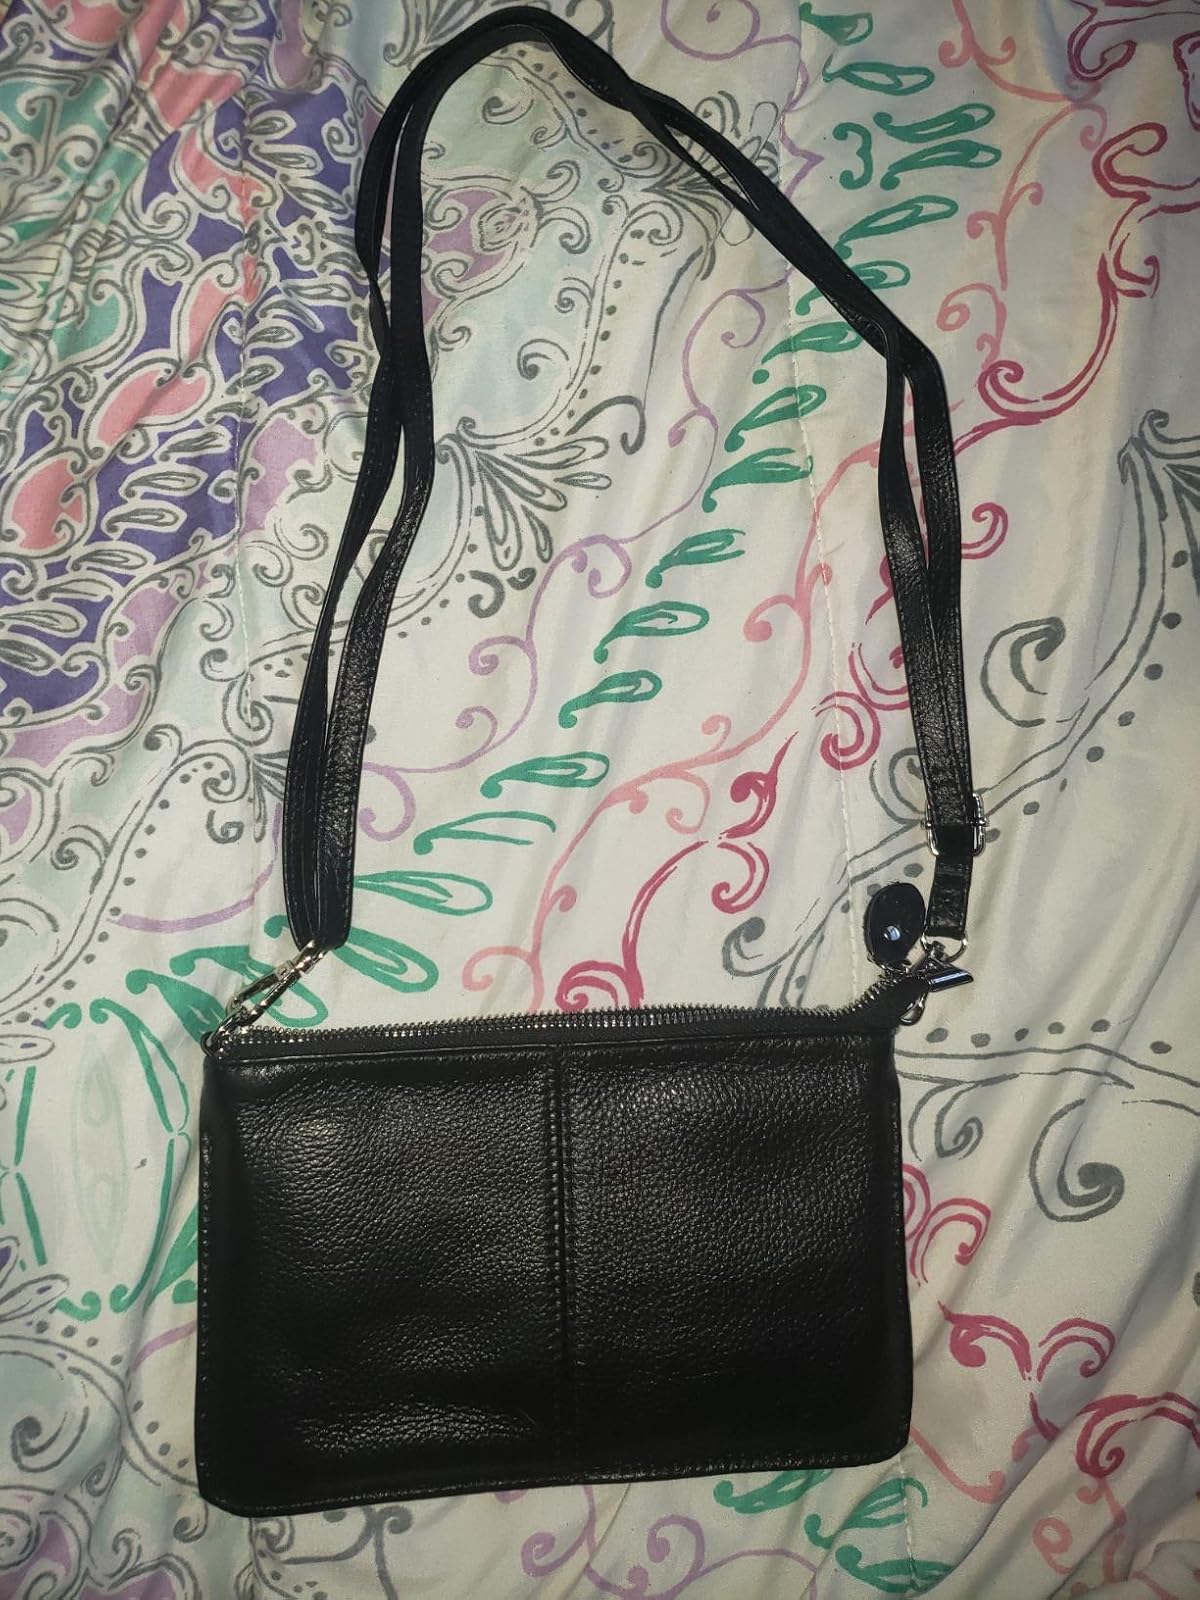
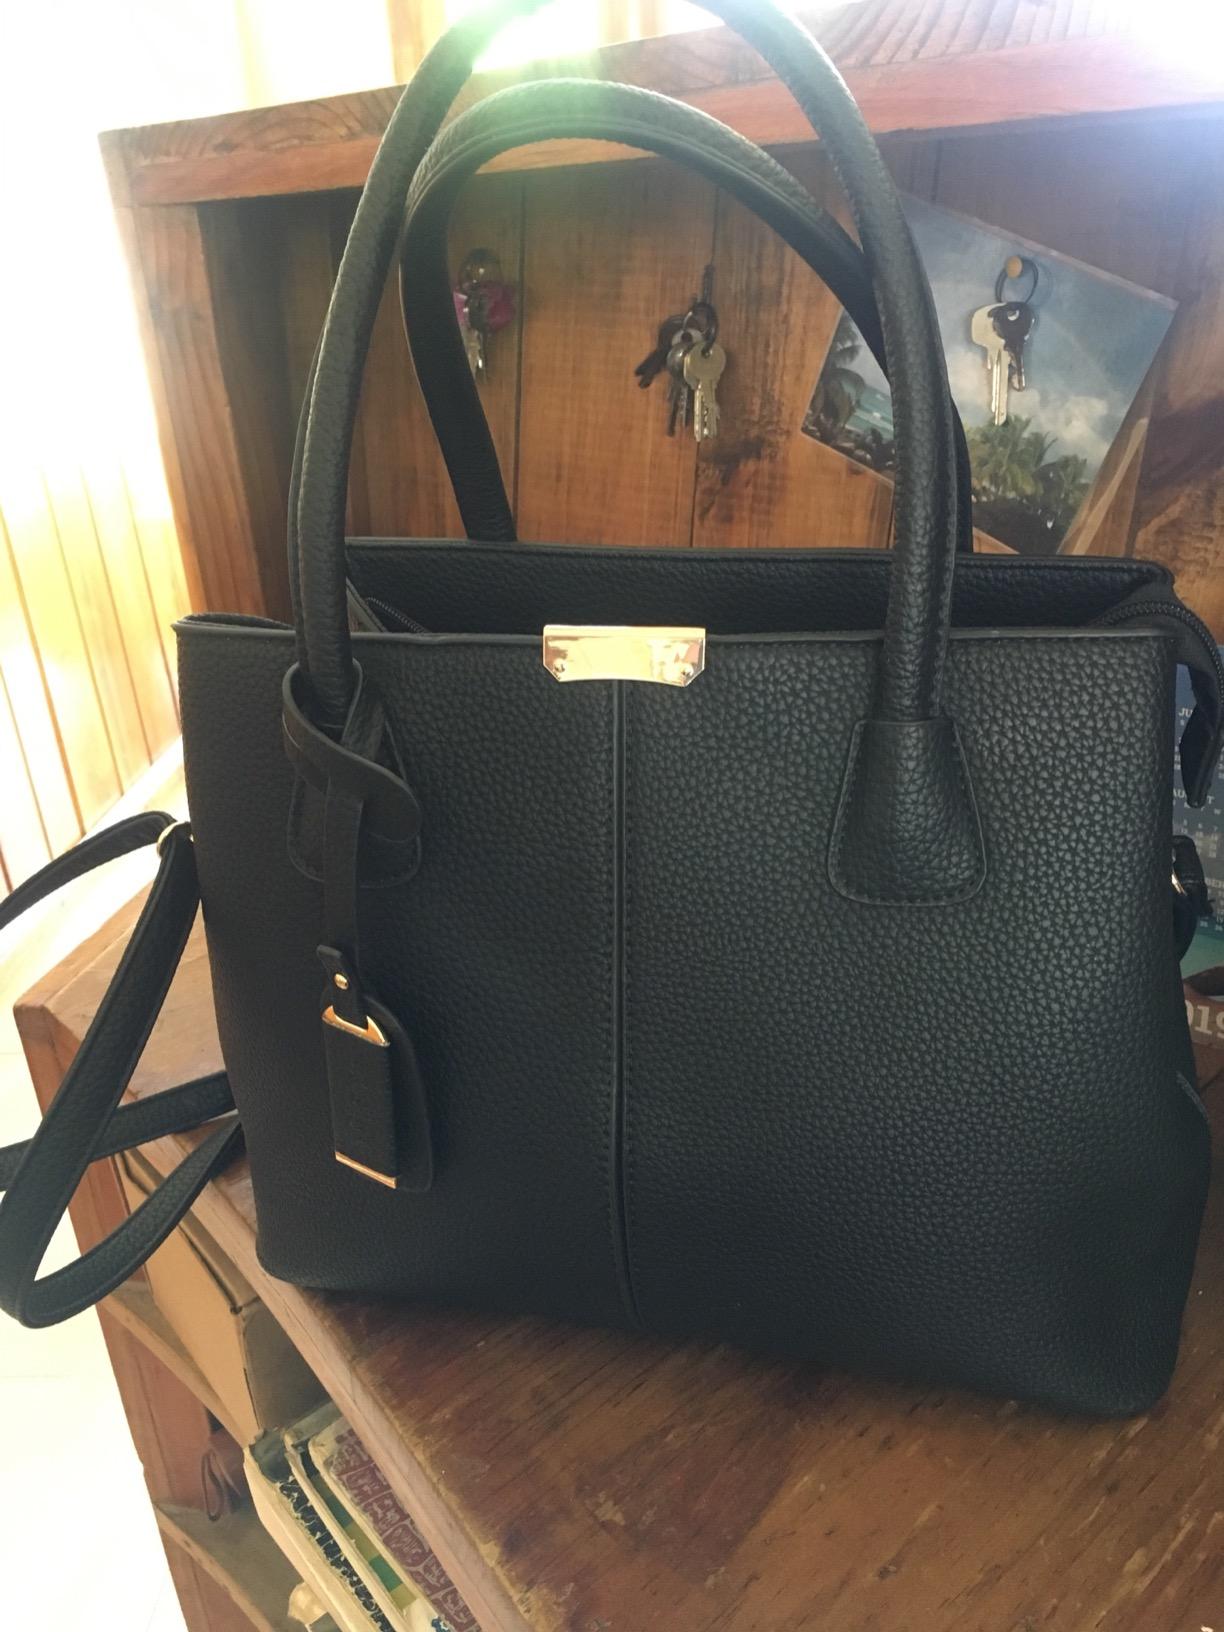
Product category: accessories_handbag
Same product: no